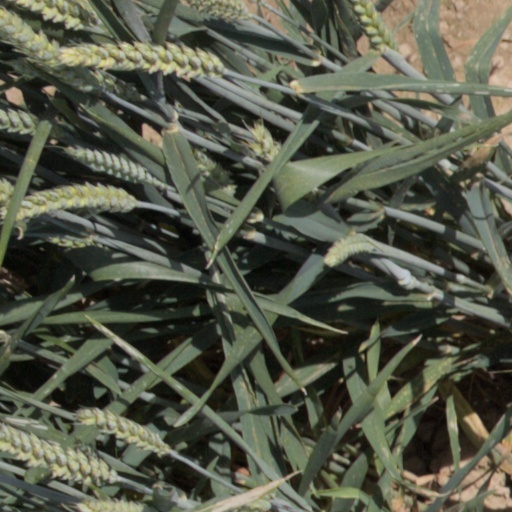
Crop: wheat